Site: saxony
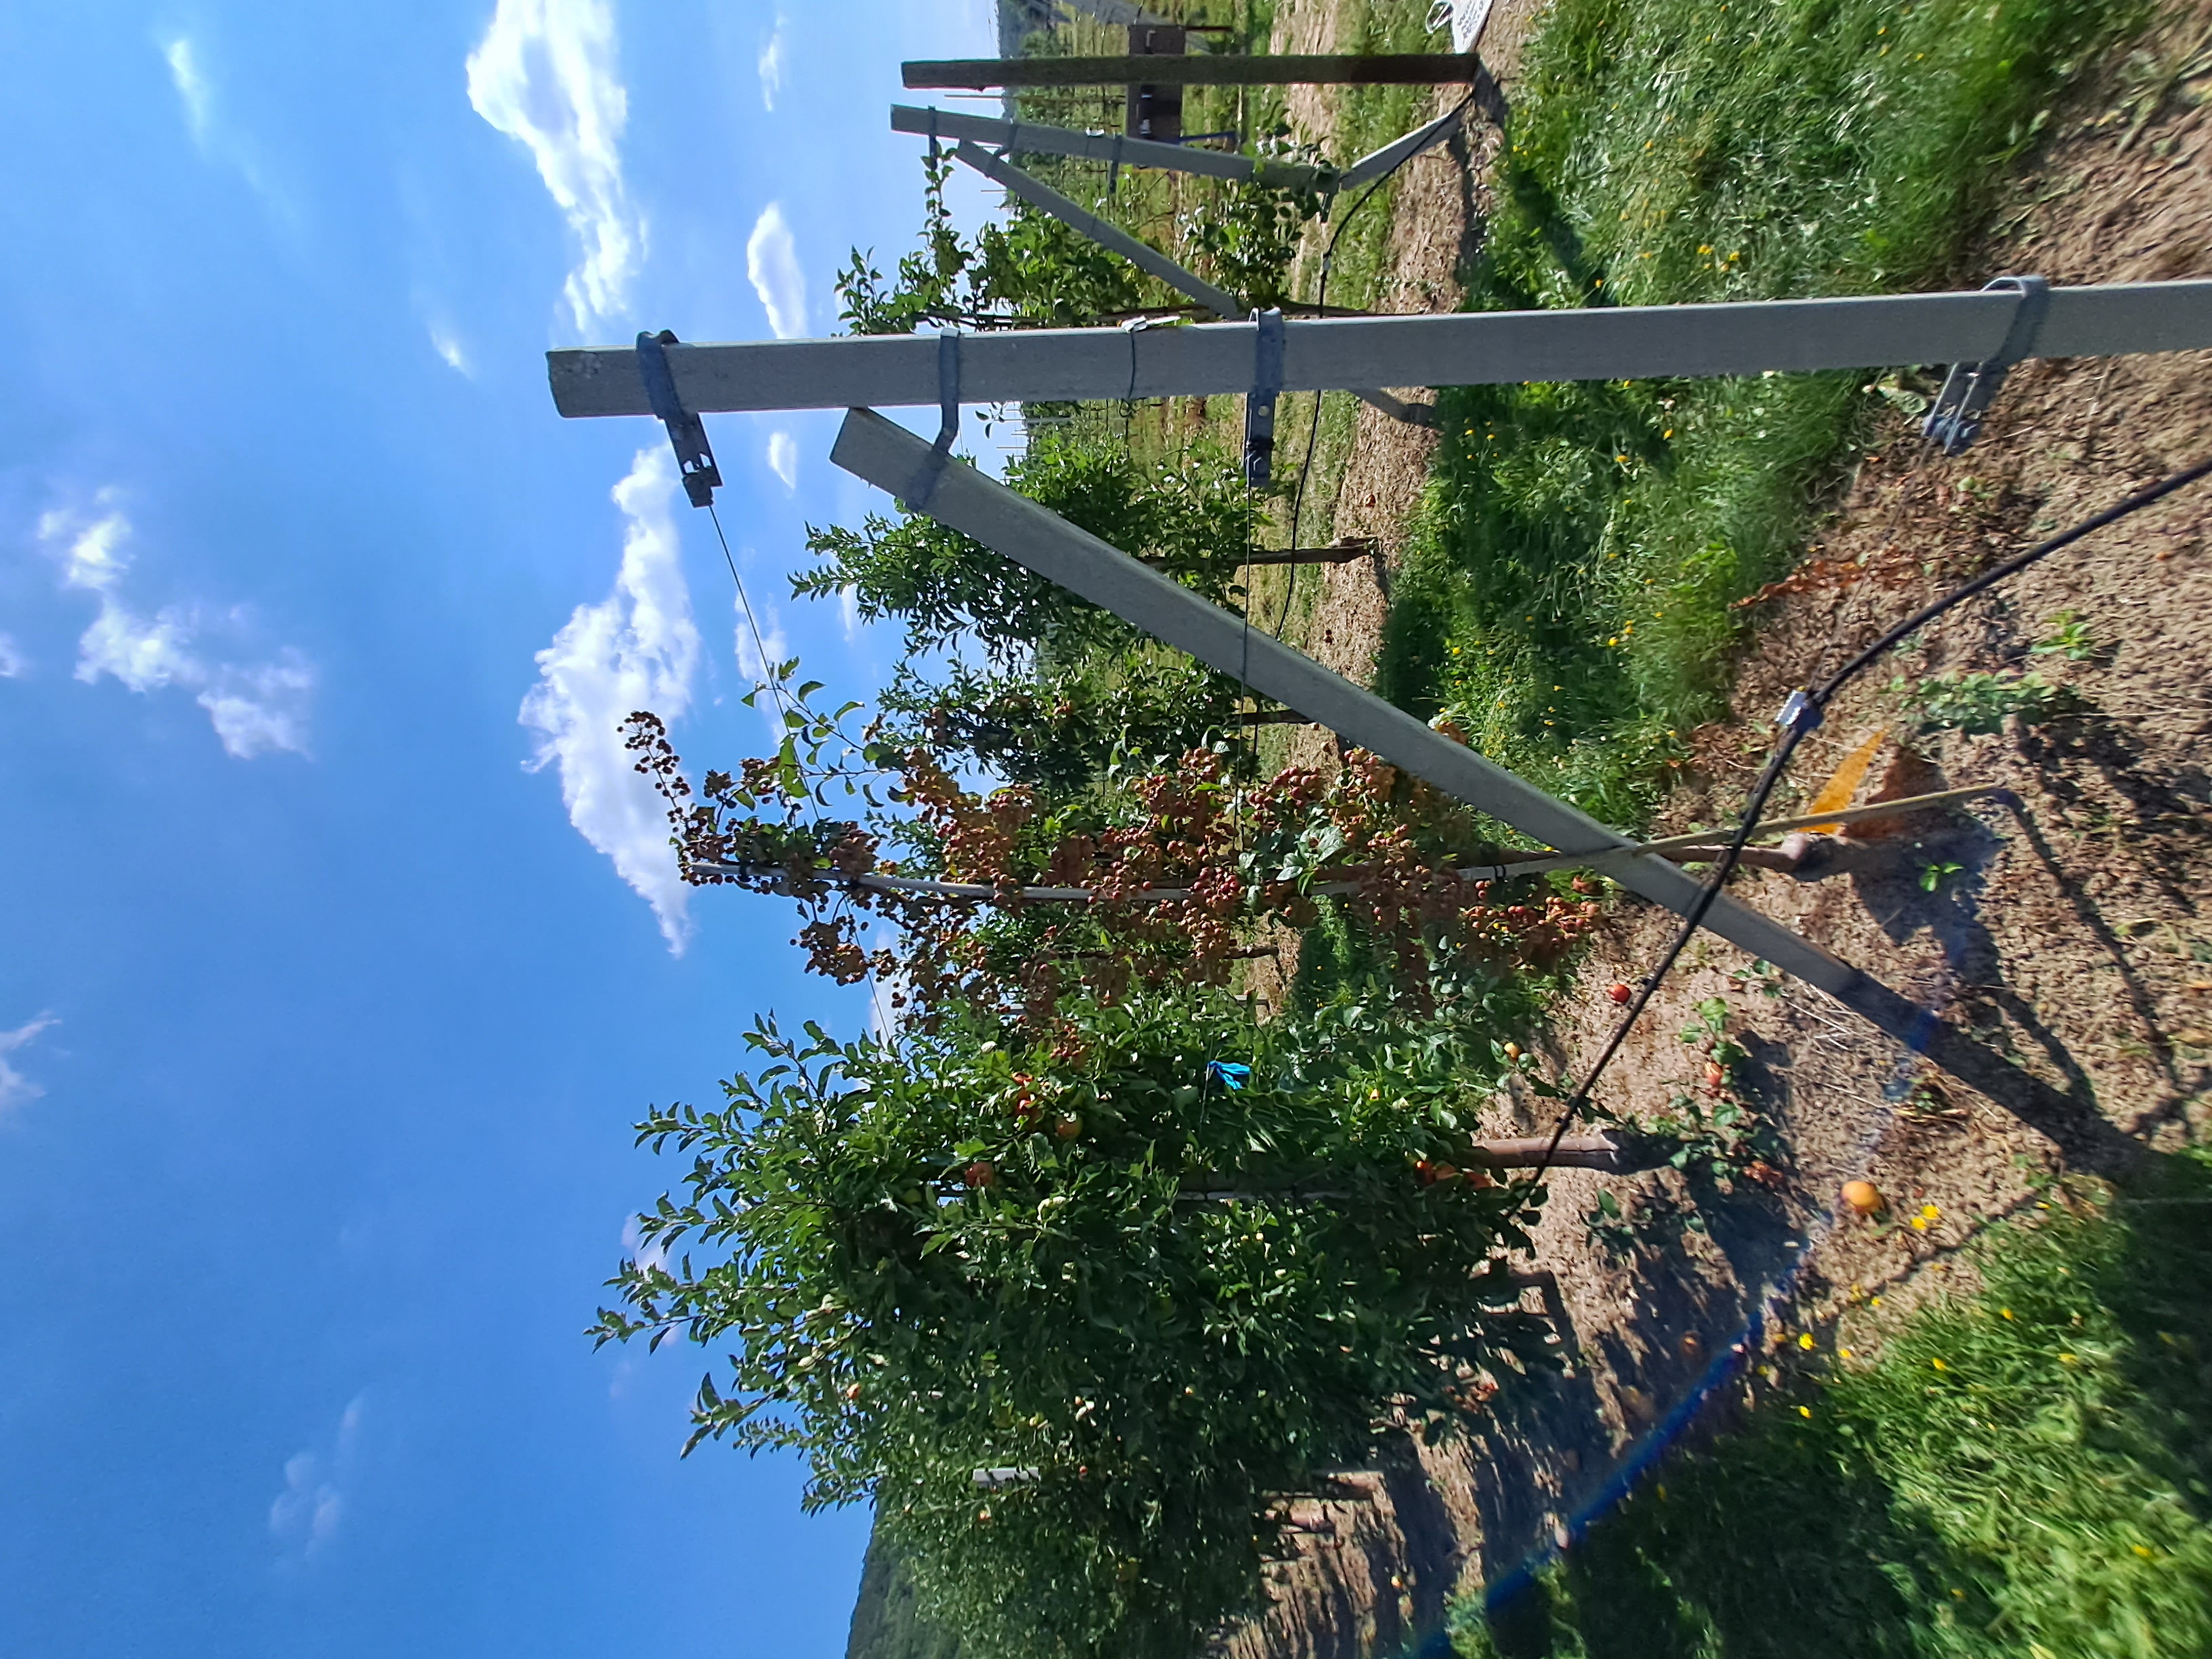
Growth stage (BBCH 81): Maturity of fruit and seed